Tatbir

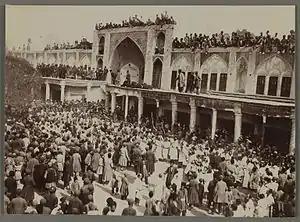
Performance of Tatbir in Iran. An image from Brooklyn Museum. The image is taken between 1876 and 1933.

Tatbir, also called "Zanjeer Zani" or "Qama Zani", is practiced by some Shia Muslims on the day of Ashura on the 10 Muharram of the Islamic calendar and on the 40th day after Ashura, known as Arba'een (or "Chehelom" in Persian) by Twelver Shias around the world. Some Shia may also perform "tatbir" on other occasions as well.